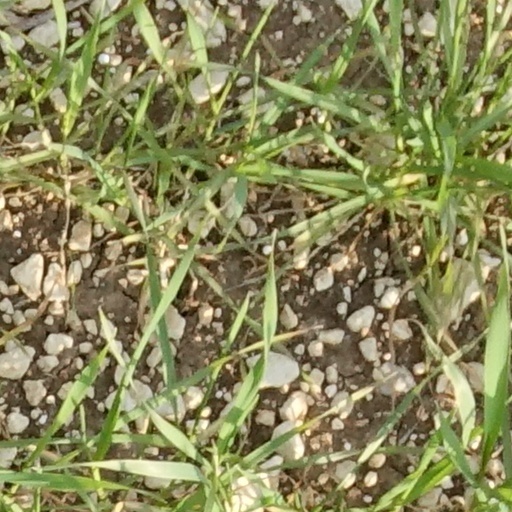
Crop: wheat